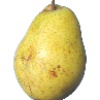
Label: Pear Monster 1